Tourism in Oman

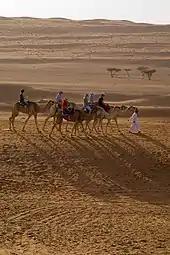
Tourists riding camels in the Wahiba Sands

Camelback or four-wheel drive journeys into the Wahiba Sands and other desert areas are popular, sometimes incorporating stays in Barsti huts, barbecues, camel riding, sandboarding and visits to Bedouin communities.